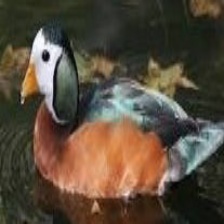
Species: AFRICAN PYGMY GOOSE
Scientific name: NETTAPUS AURITUS
ImageNet parent category: goose